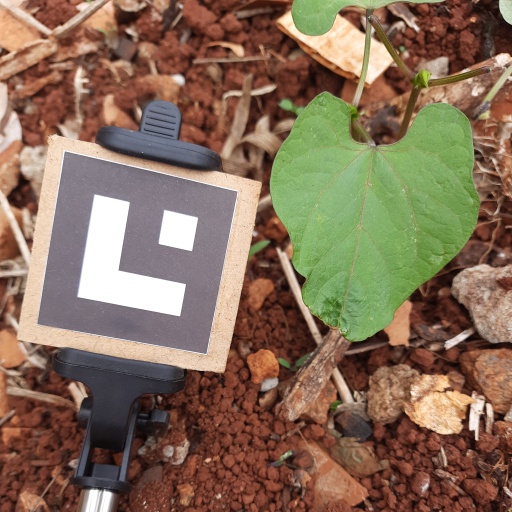
Observations: flat surface, no eating holes, under cloudy sky